How to Buy a Friend

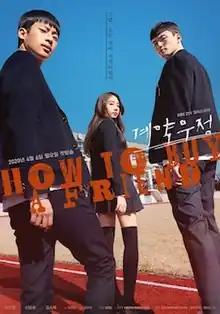
Promotional poster

How to Buy a Friend is a 2020 South Korean television series starring Lee Shin-young, Shin Seung-ho, Kim So-hye, Oh Hee-joon, Min Do-hee, and Cho Yi-hyun. Based on the Daum webtoon "Friendship Contract" by Laad Kwon, it aired on KBS2 from April 6 to 14, 2020.